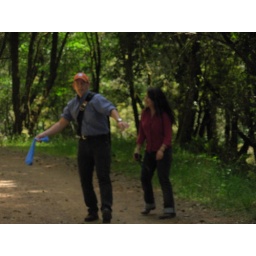
you don't wanna know what our plan of defense was--it was in that plastic bag